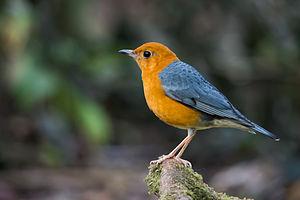
La Grive à tête orange est une espèce de passereaux de la famille des Turdidae.
Le parc national de Khao Yai est un parc national situé en Thaïlande.